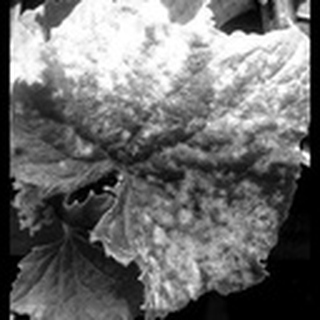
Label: cotton_powdery_mildew